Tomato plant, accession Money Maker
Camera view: tilt-top (135 deg); turntable rotation: 210 degrees
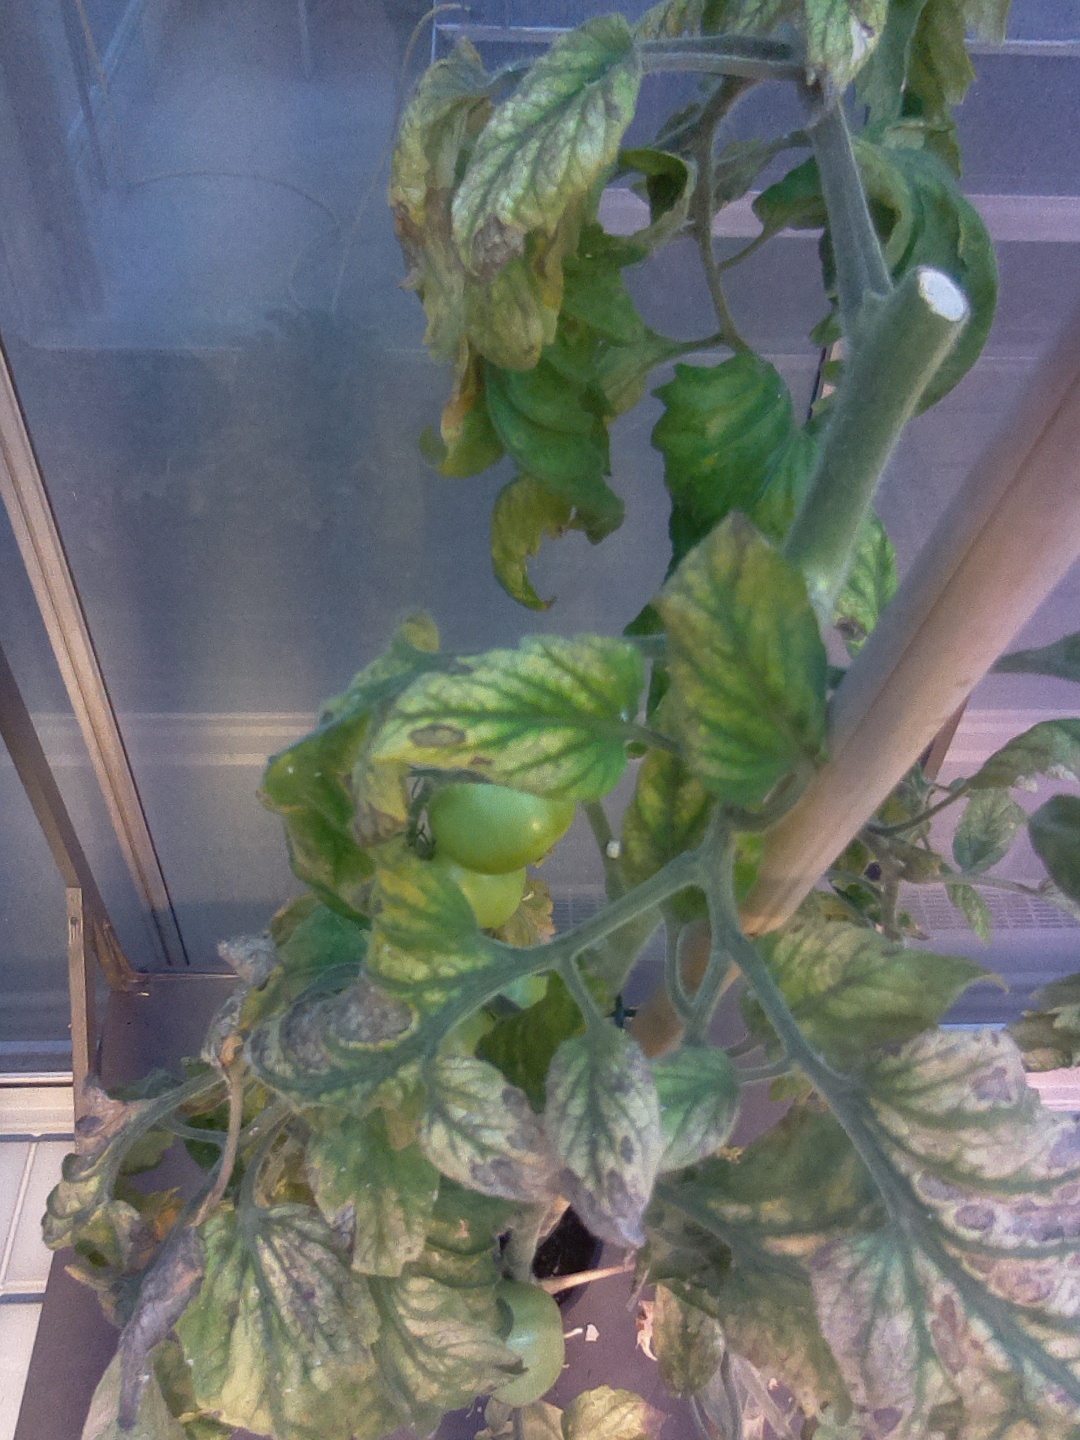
BBCH growth stage 79: 90% -100% of final fruit size